Michael E. Knight

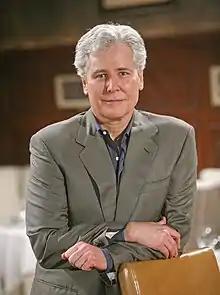
Knight as Tad Martin on "All My Children"

Michael Edward Knight (born May 7, 1959) is an American television actor, best known for his role as Tad Martin on ABC soap opera "All My Children".